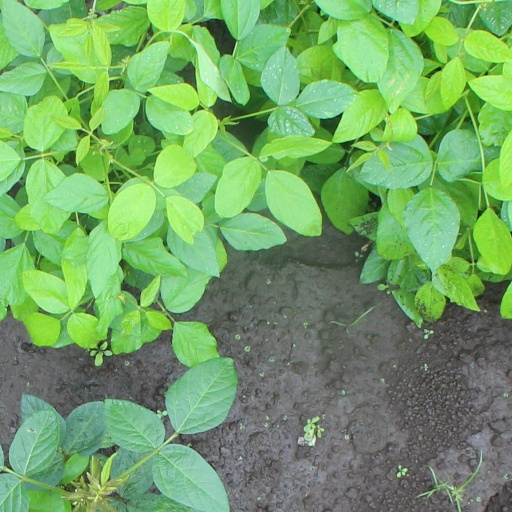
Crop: soybean